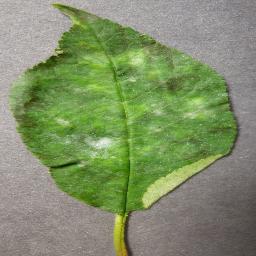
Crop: cherry
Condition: (including_sour)_powdery_mildew